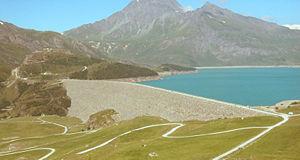
Le lac du Mont-Cenis est un lac situé dans le massif du Mont-Cenis à 1 974 m d'altitude sur la commune de Val-Cenis.
Le Barrage du Mont Cenis est un barrage hydroélectrique situé au col du Mont-Cenis, en Savoie.